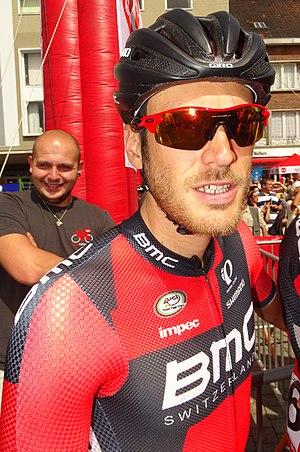
Reportage réalisé le mercredi 22 juillet à l'occasion du départ du Grand Prix Pino Cerami 2015 à Saint-Ghislain, Belgique.
La saison 2015 de l'équipe cycliste BMC Racing est la neuvième de cette équipe.